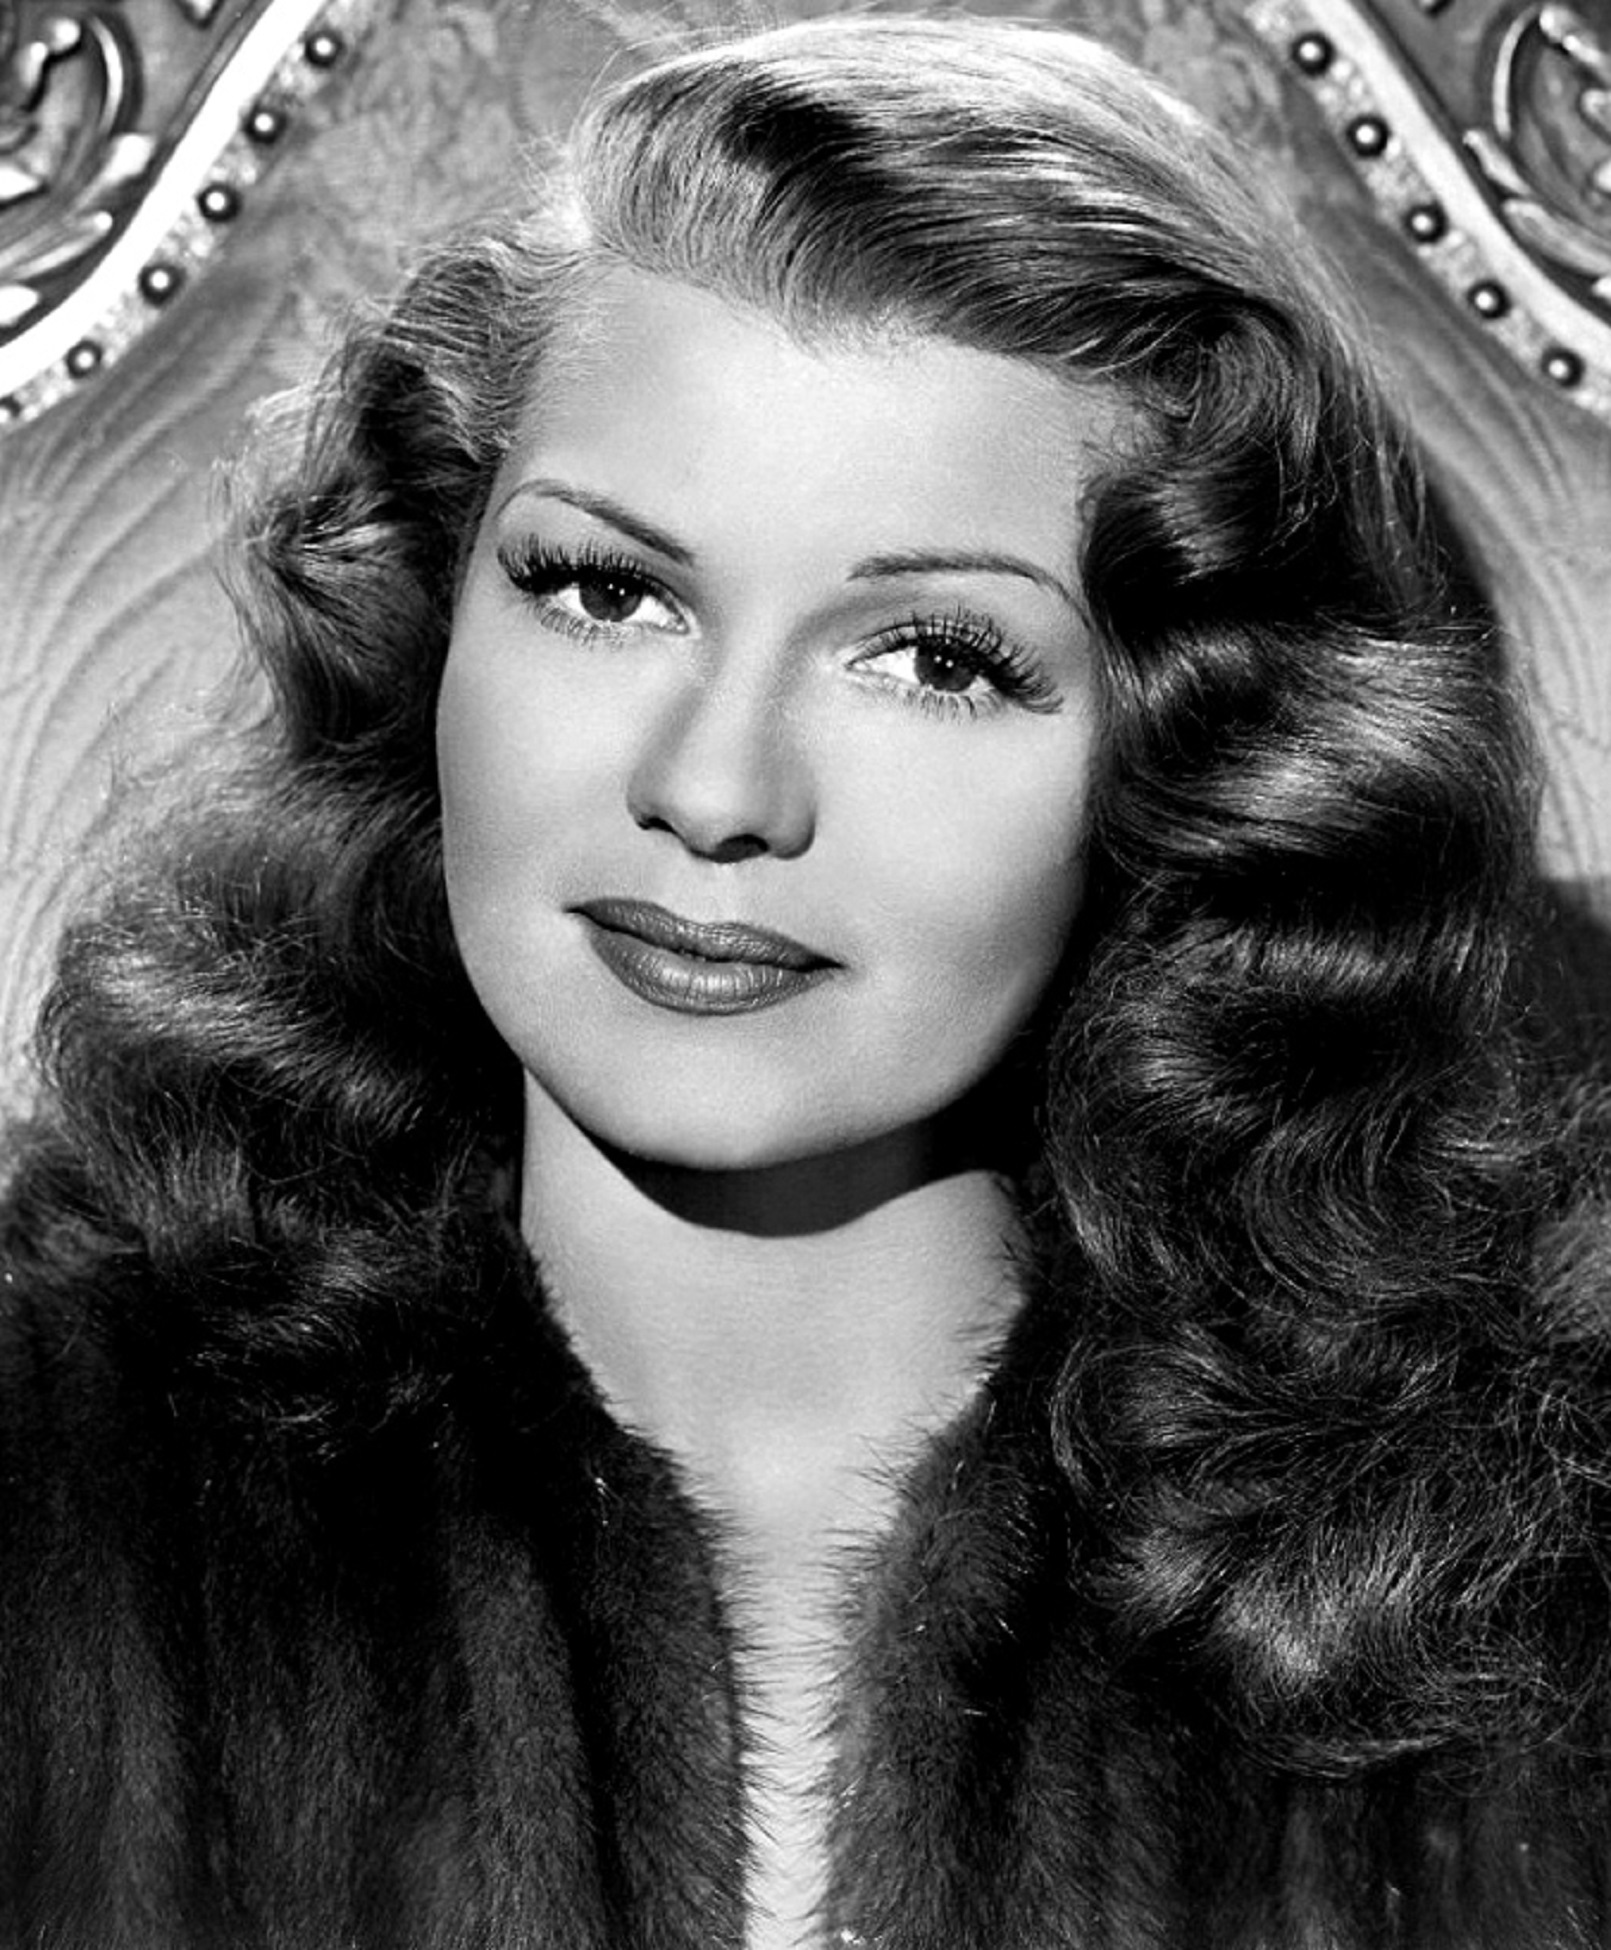
black and white, hair, photography, vintage, retro, star, hollywood, fur, portrait, model, nostalgia, fashion, black, monochrome, hairstyle, long hair, black hair, face, beauty, cinema, classic, entertainment, movies, actress, photo shoot, brown hair, monochrome photography, portrait photography, supermodel, fur clothing, rita hayworth